Millersville University of Pennsylvania

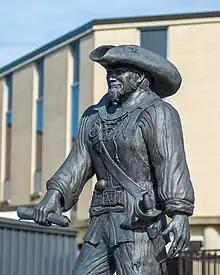
A statue of the Marauder, one of Millersville's mascots

The Ware Center is a performing arts center in Lancaster, PA and the Lancaster city campus of Millersville University. Located on North Prince Street at the end of Lancaster's Gallery Row, the center is part of the Millersville University's Department of Visual & Performing Arts.